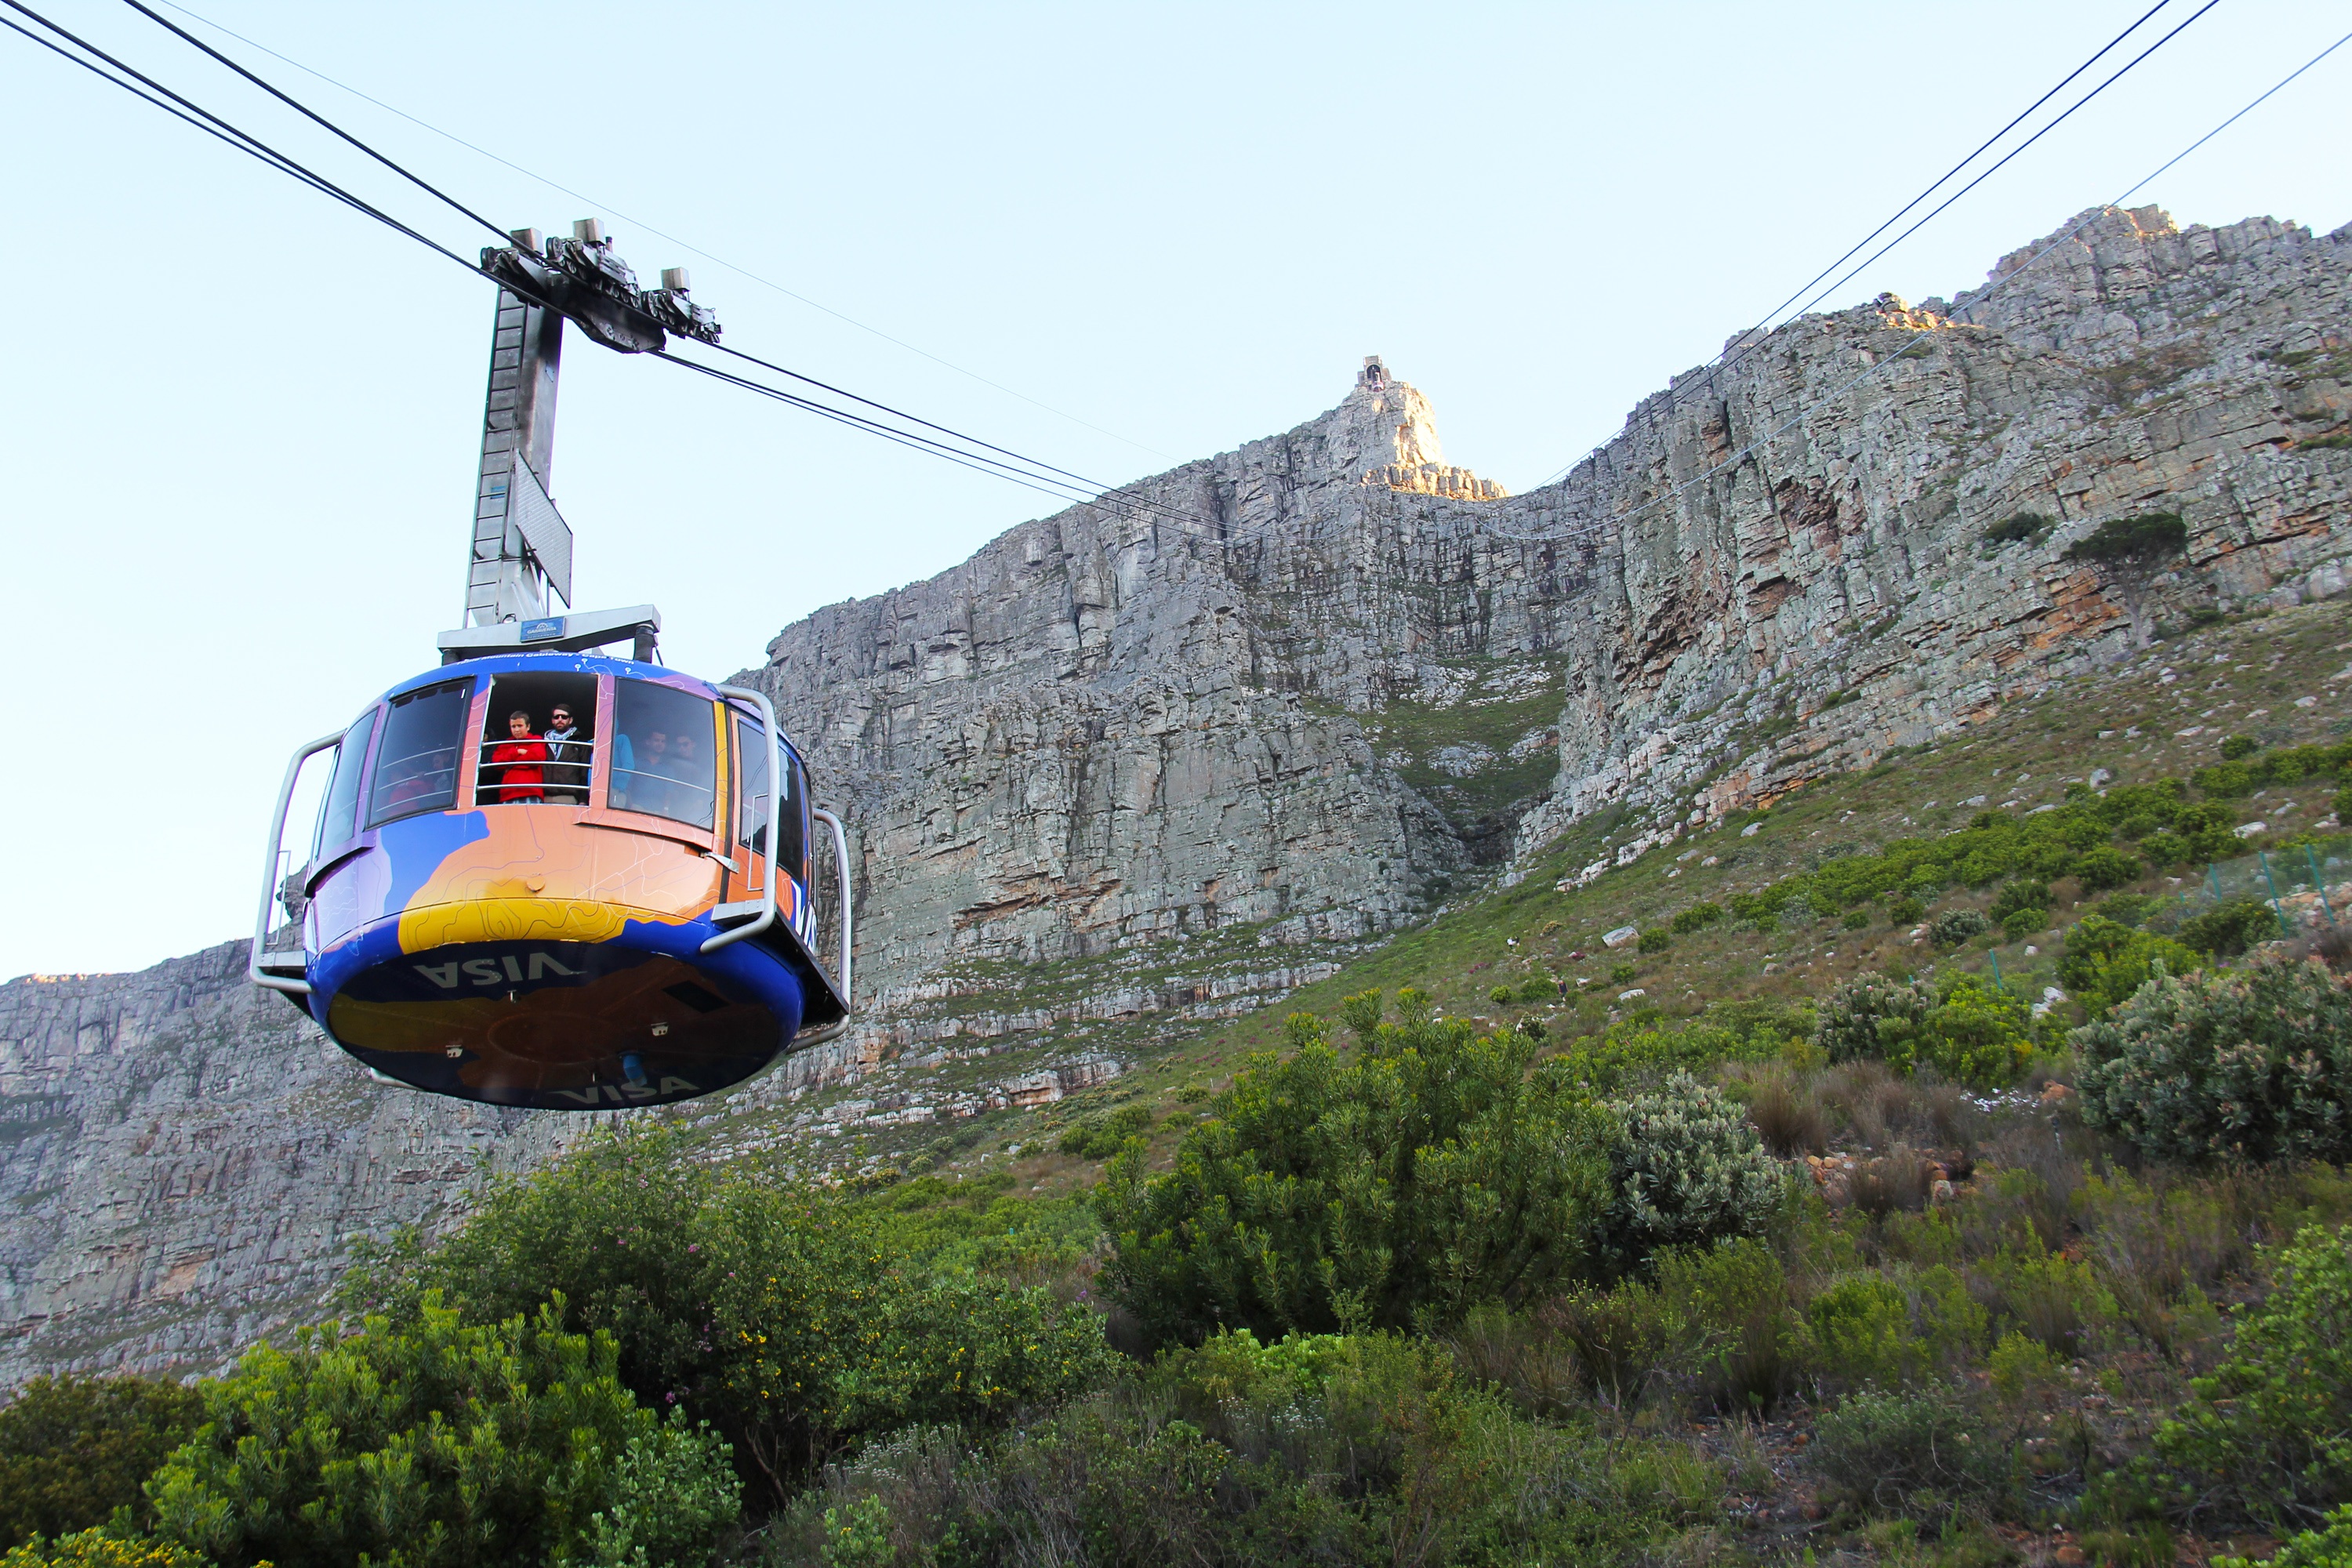
mountain, mountain range, travel, cable, vehicle, cable car, table mountain, amazing, south africa, cape town, 360 degree, seven wonders, fantastic views, geological phenomenon